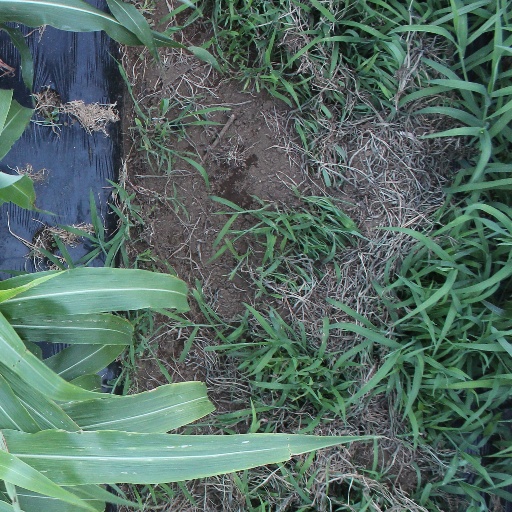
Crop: sorghum